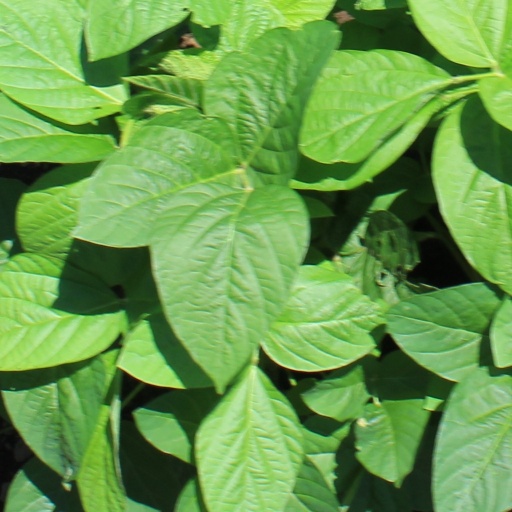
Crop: soybean